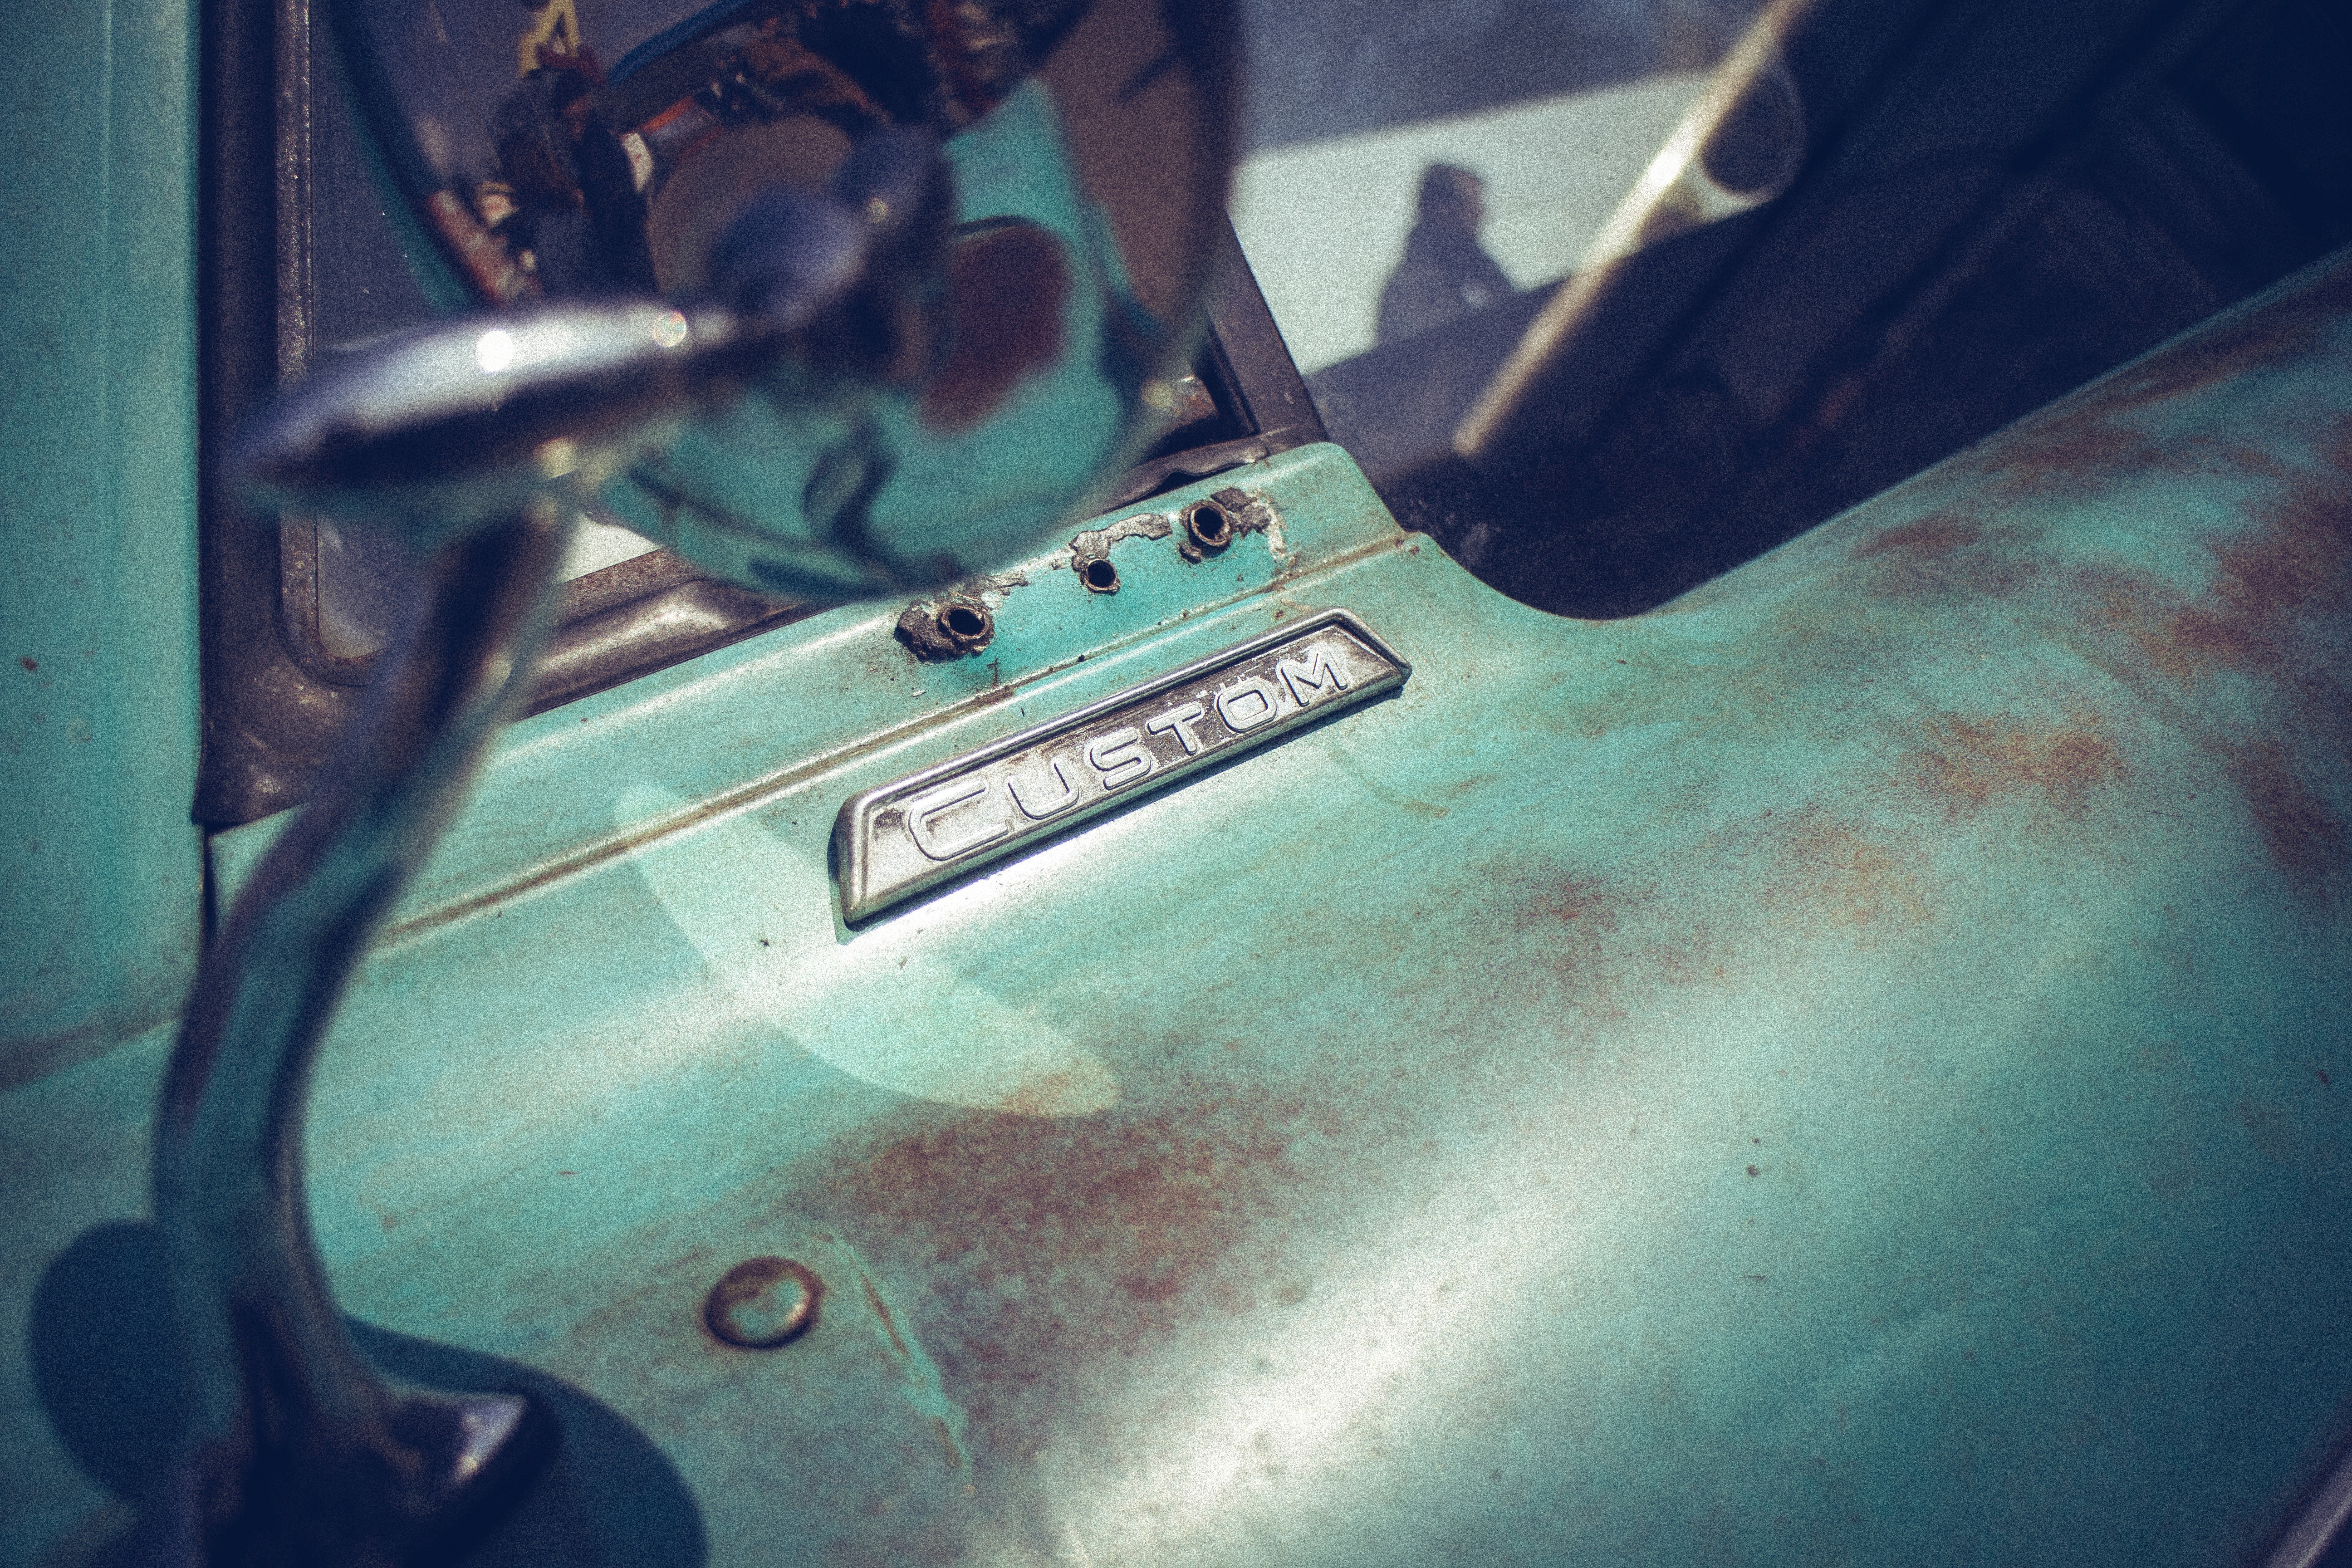
glass, color, windshield, blue, automotive exterior